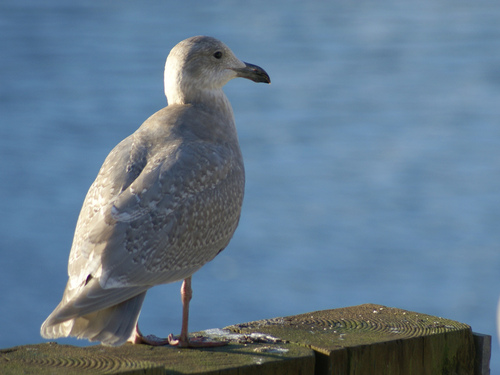
this bird is almost all gray and white speckles except its black beak.
this bird is nearly all gray with a large thick bill.
a larger bird that is gray and white with a black bill.
this bird is grey in color with a curved black beak, and grey eye rings.
this is a grey bird with a white had and a large beak.
this bird has long orange tarsus and a long downward-curved black beak and a white and gray colored nape.
this bird has wings that are long and gray with white patches
this bird has wings that are white and has a black bill
this particular bird has a belly that is gray with white spots
this bird is grey with white and has a long, pointy beak.
Species: Glaucous Winged Gull